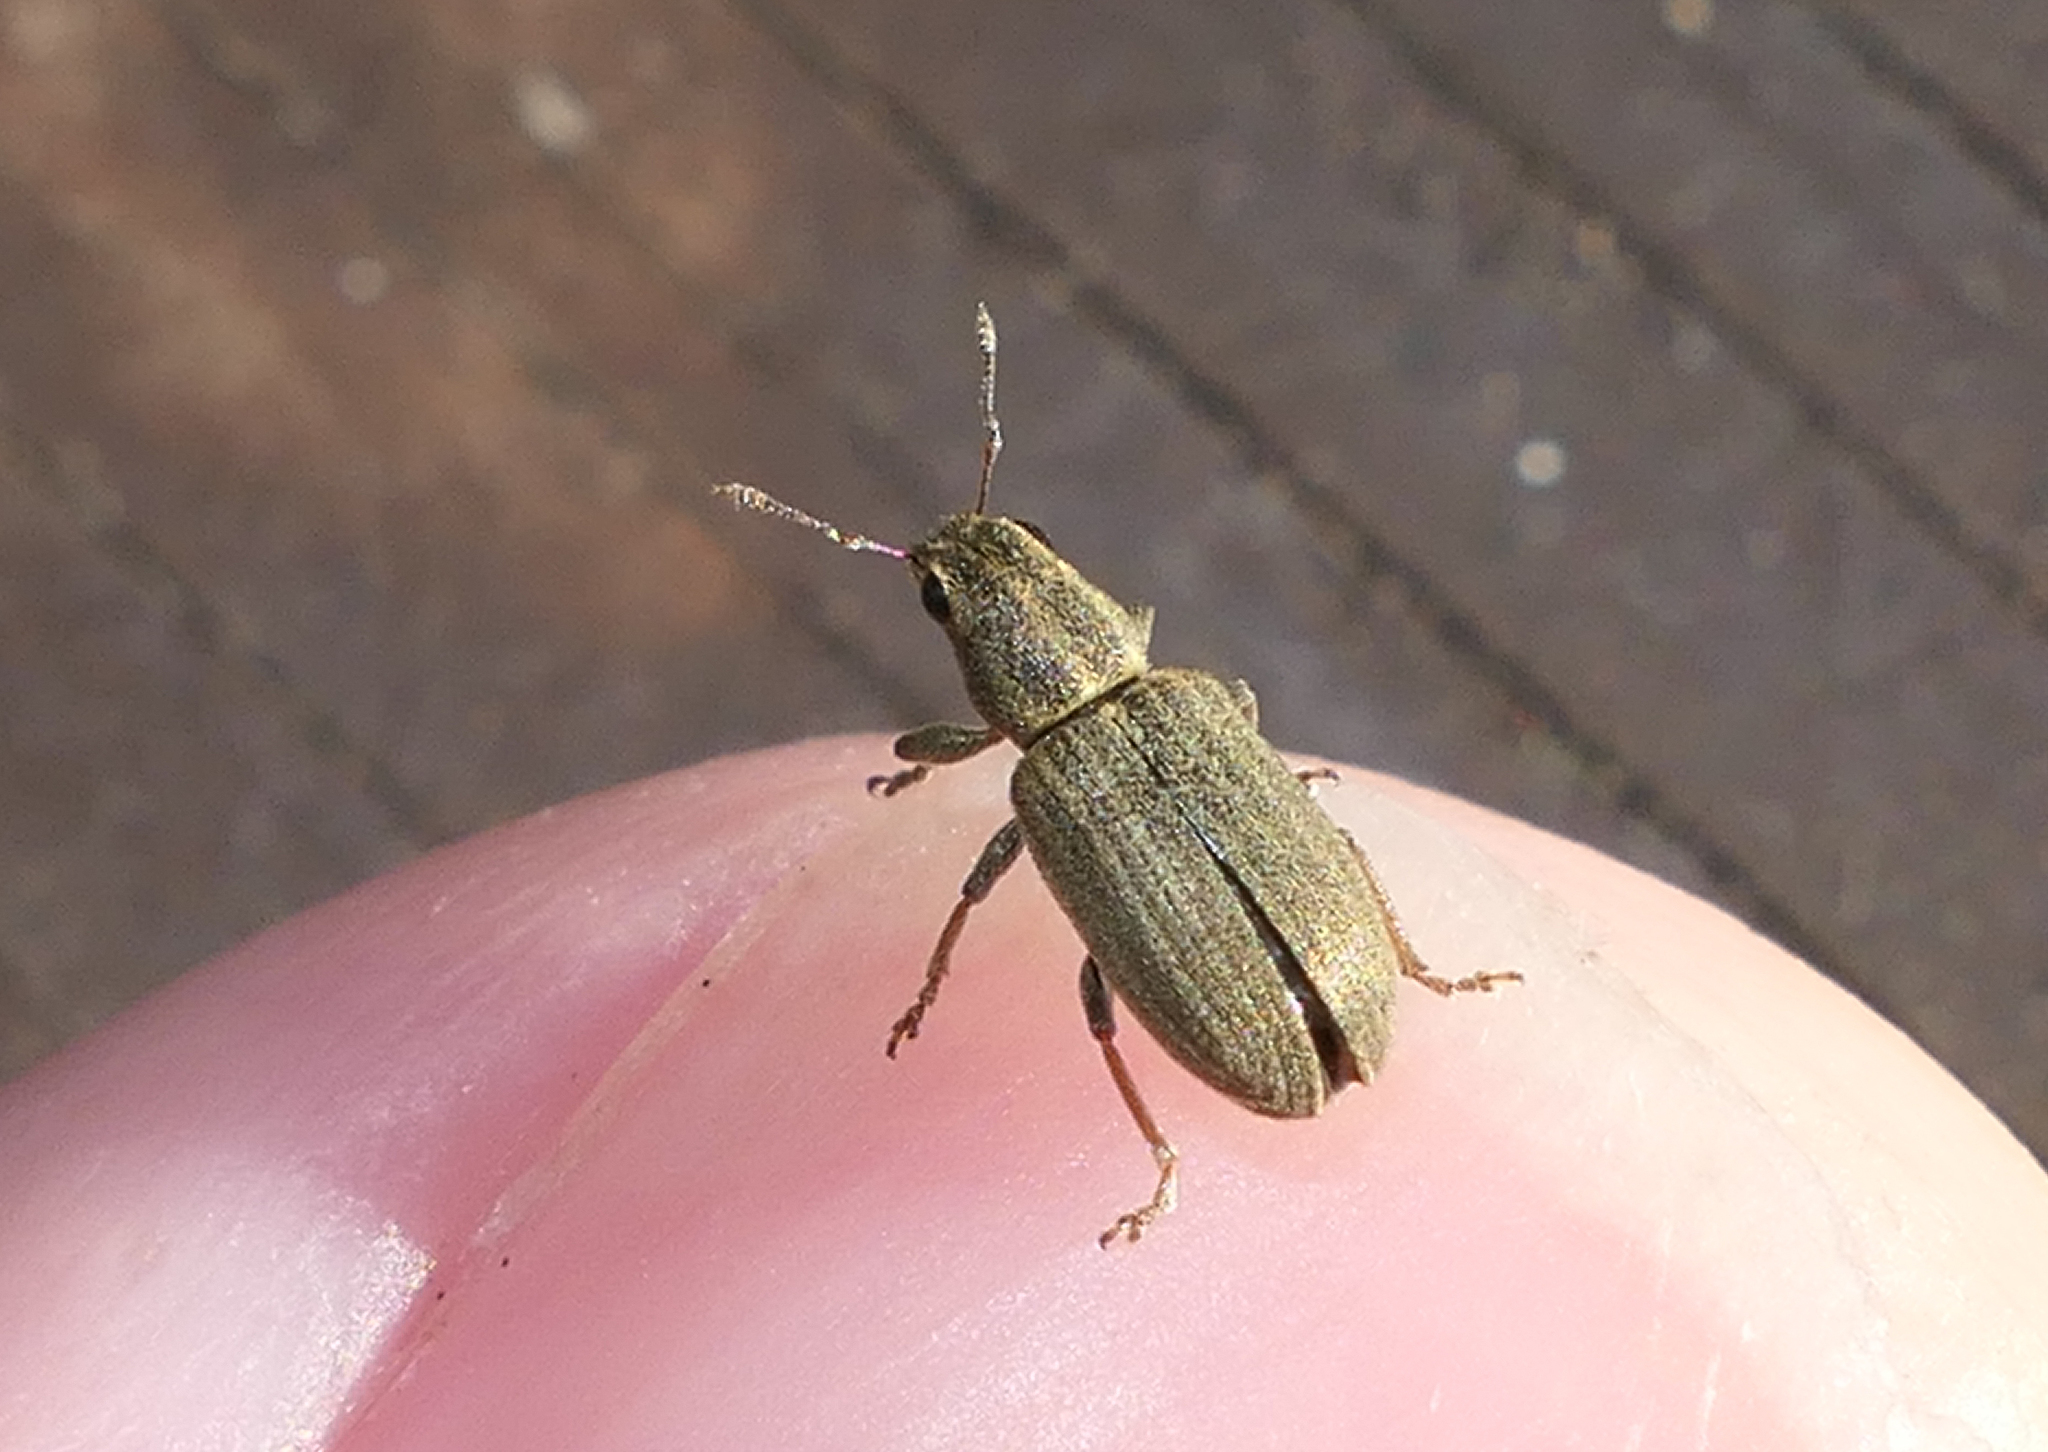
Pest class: pea_leaf_weevil